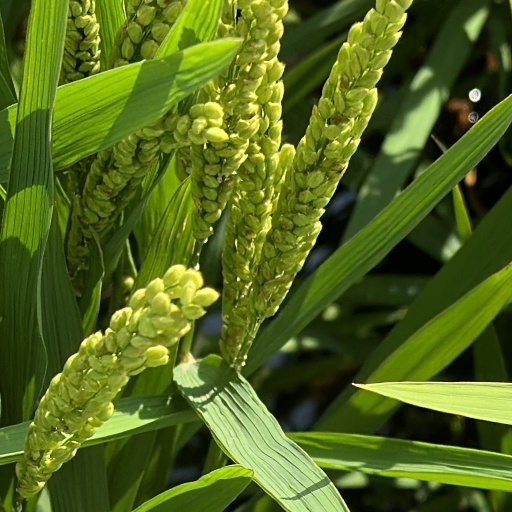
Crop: rice